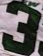
Number: 3